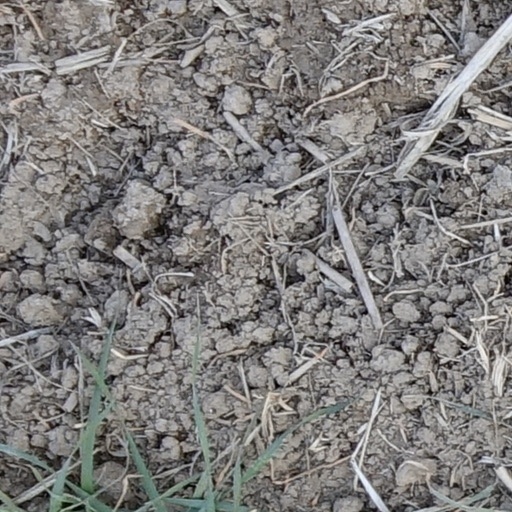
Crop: wheat